A Woman Alone (1956 film)

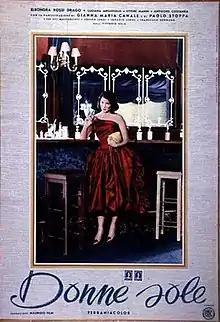

A Woman Alone is a 1956 Italian drama film directed by Vittorio Sala and Ottavio Alessi assistant director, and starring Eleonora Rossi Drago, Luciana Angiolillo and Ettore Manni.